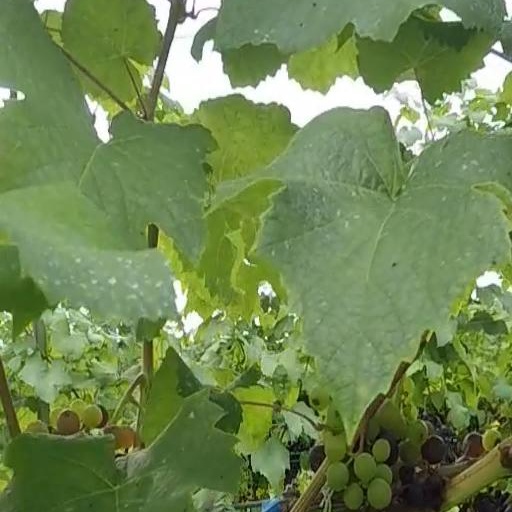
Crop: grape